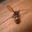
Label: bee